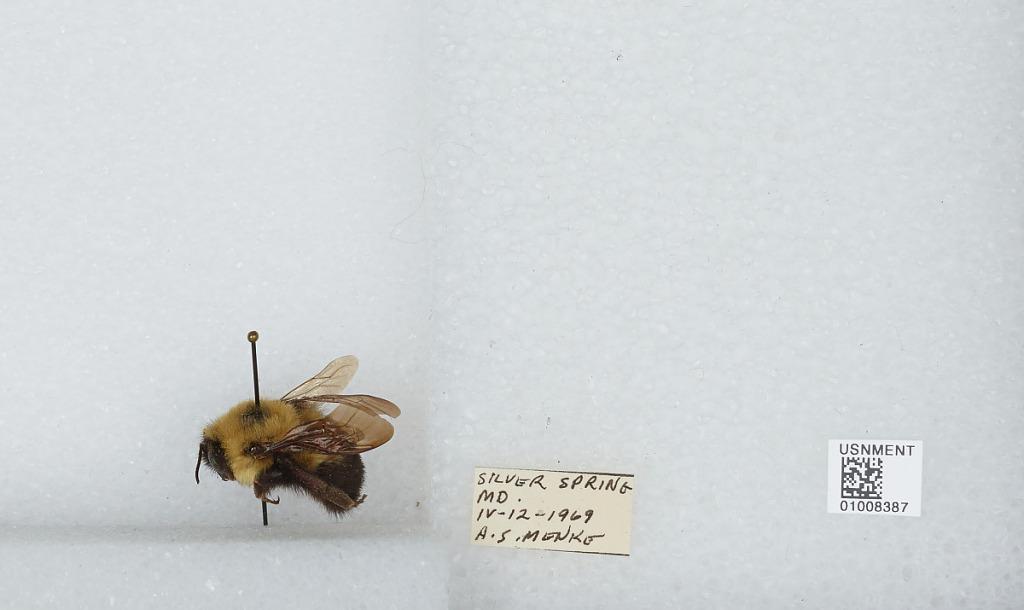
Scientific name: Bombus (Pyrobombus) bimaculatus Cresson
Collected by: A. Menke
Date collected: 1969-4-12
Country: United States
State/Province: Maryland
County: Montgomery
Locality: Silver Spring
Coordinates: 39.0042, -77.0189